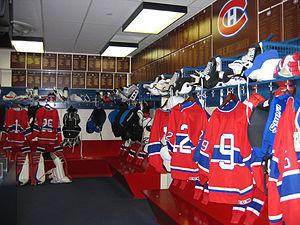
Le Forum de Montréal était une salle omnisports située à Montréal, au Québec.